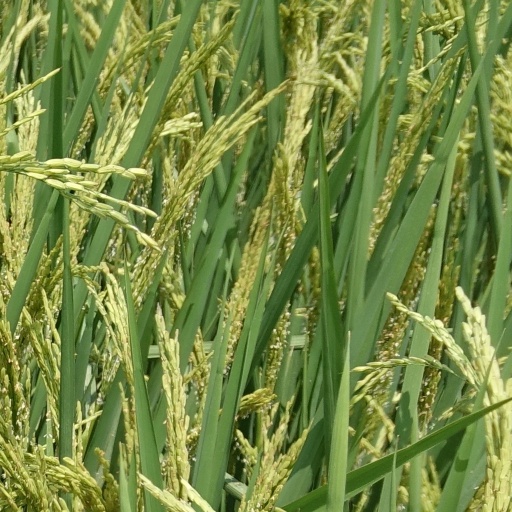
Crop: rice